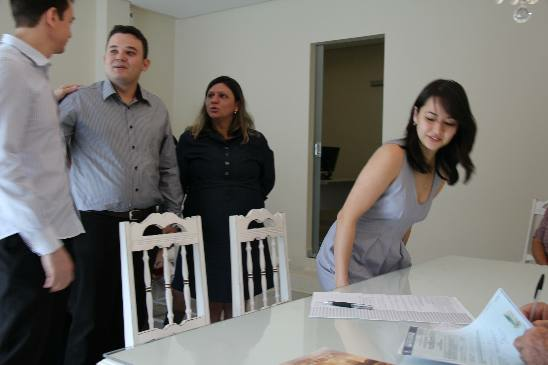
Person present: Yes